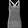
Label: T - shirt / top